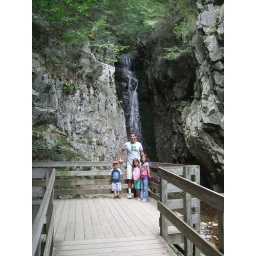
castle in the clouds waterfall2